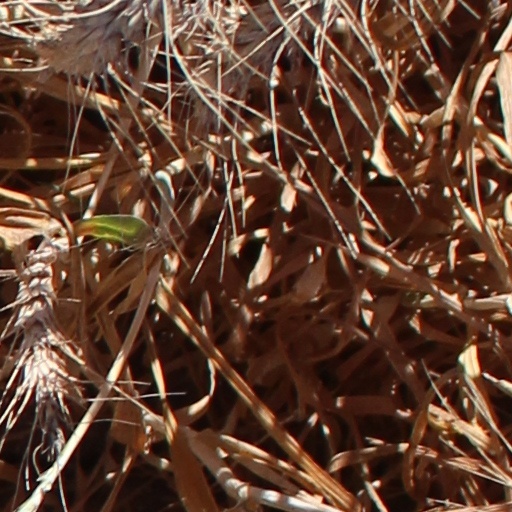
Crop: wheat